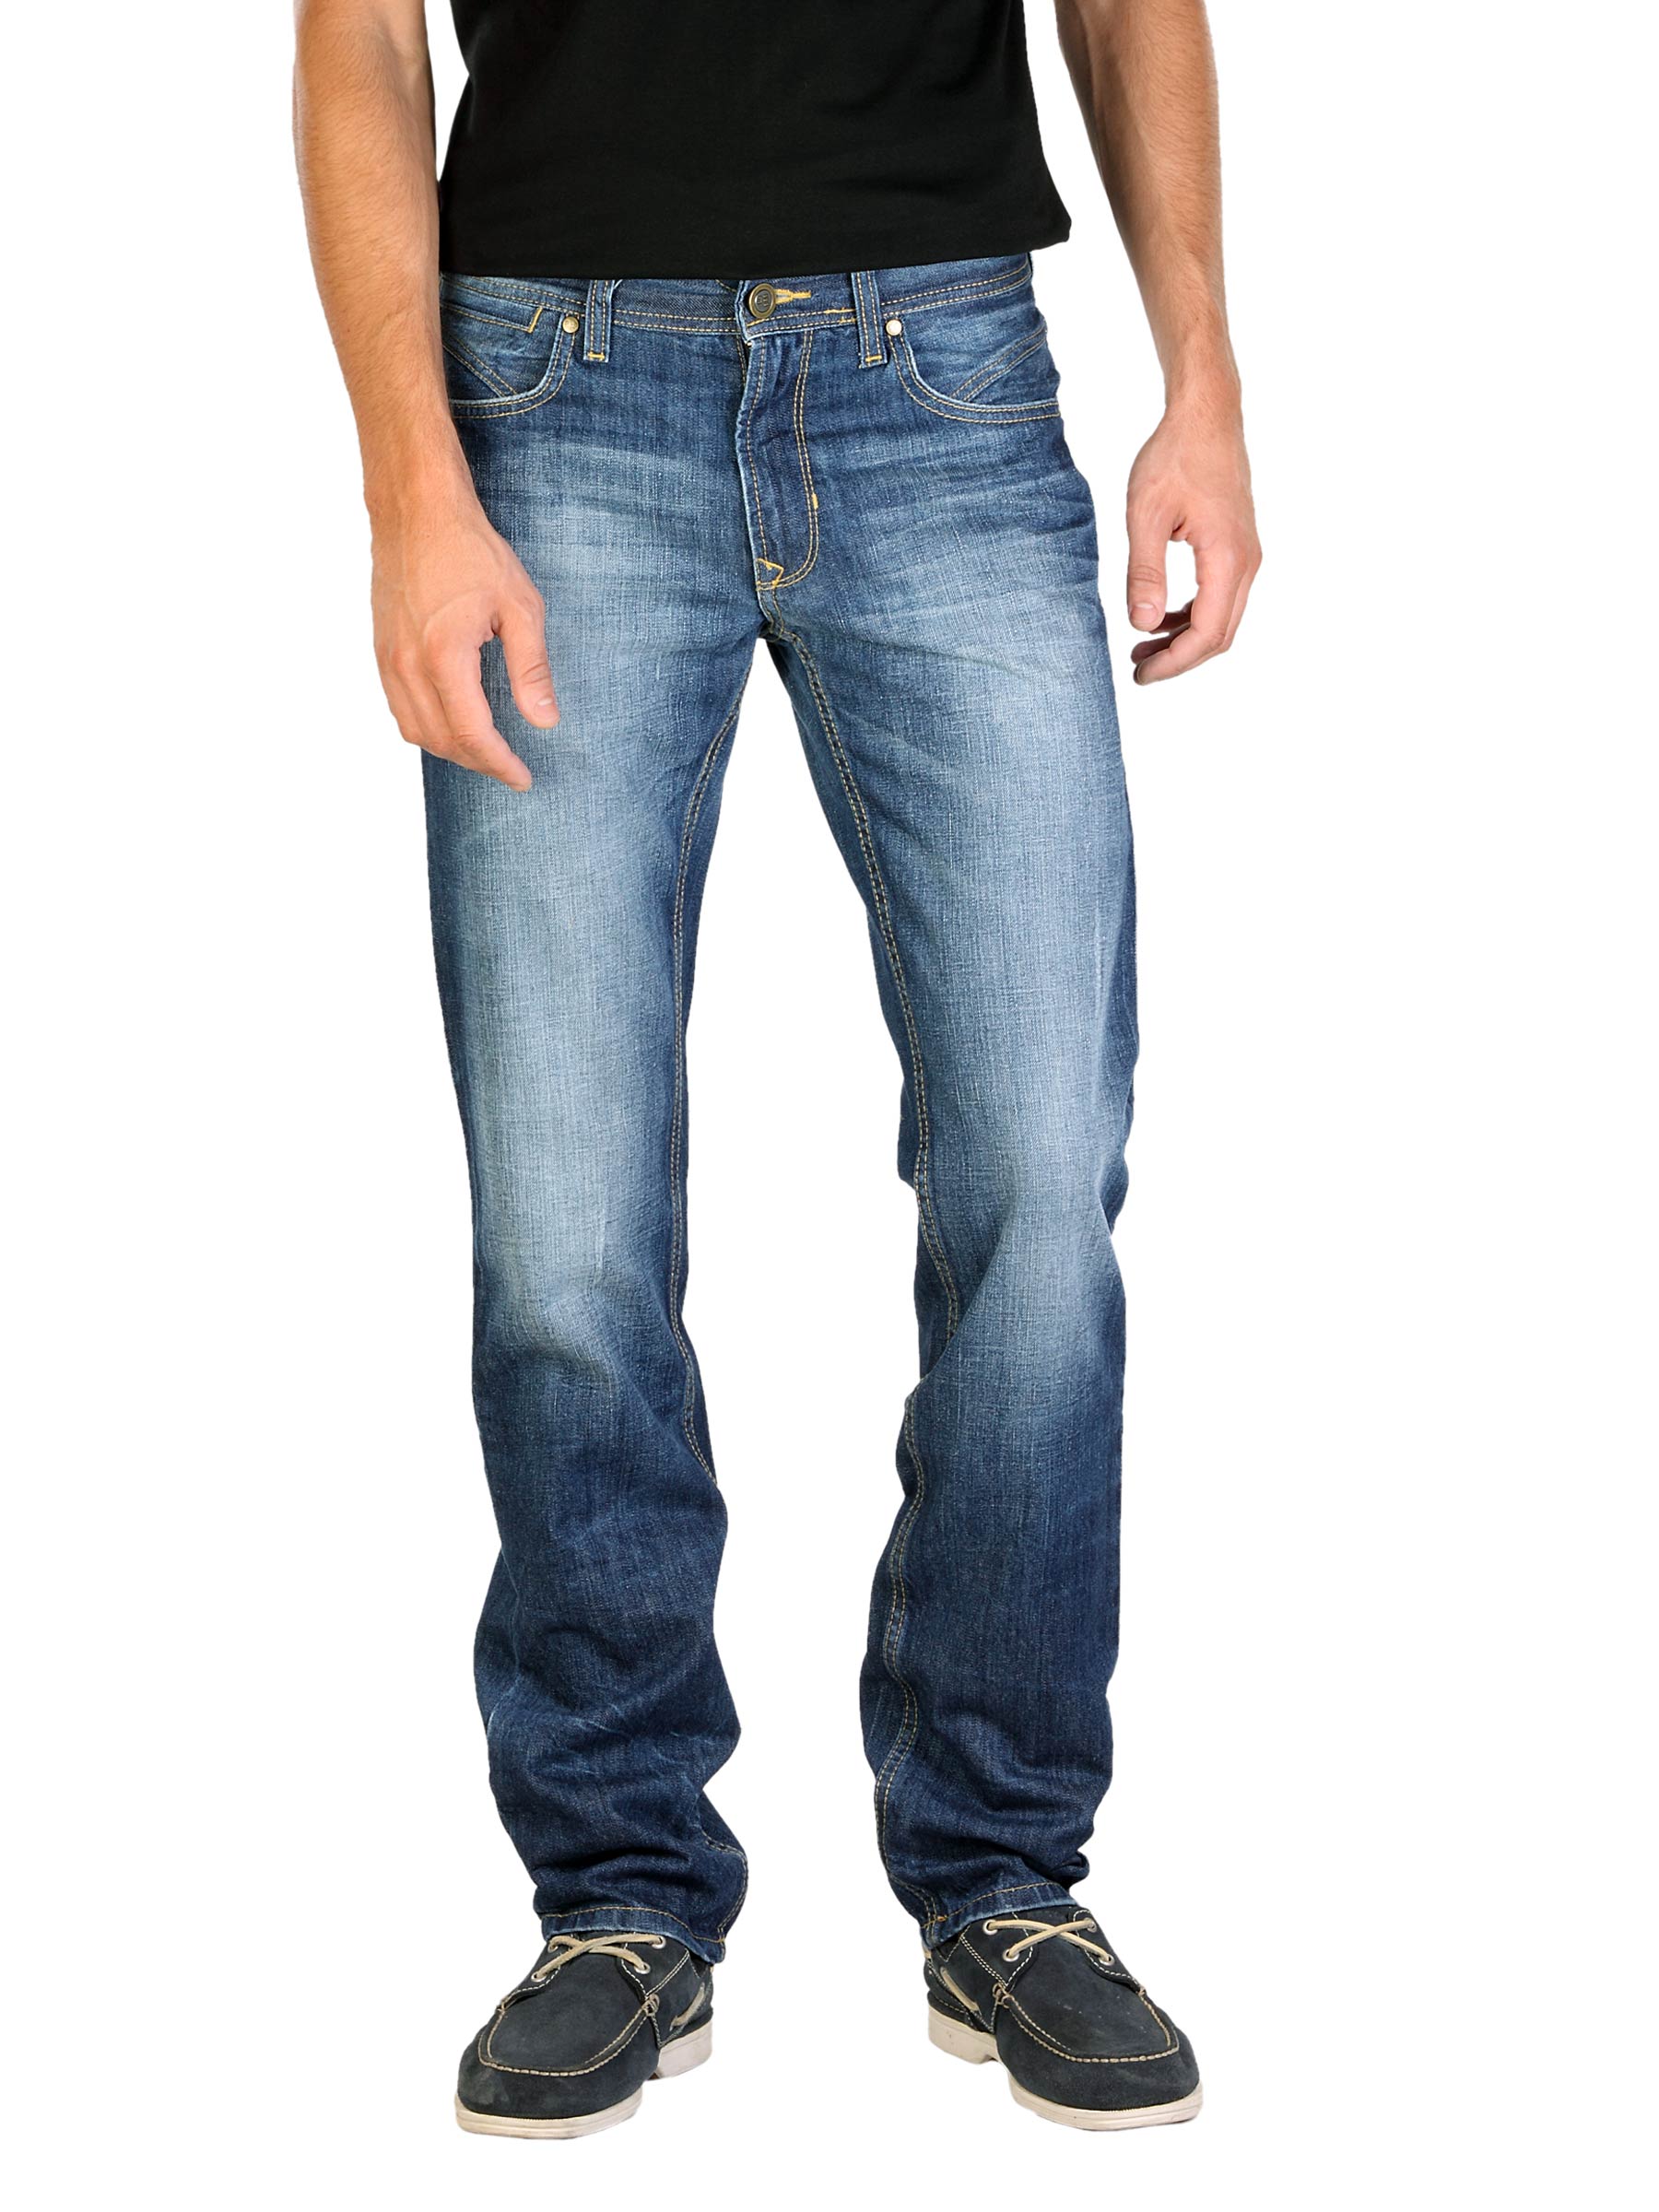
Peter England Men Blue Jeans
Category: Apparel / Bottomwear / Jeans
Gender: Men
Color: Blue
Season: Summer 2012
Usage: Casual